Spark ionization

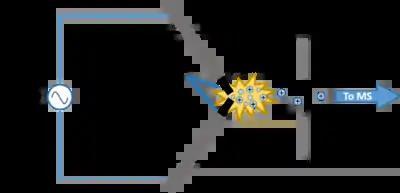
Schematic of Dempster's high-voltage radio-frequency spark ionization source

Spark ionization (also known as spark source ionization) is a method used to produce gas phase ions from a solid sample. The prepared solid sample is vaporized and partially ionized by an intermittent discharge or spark. This technique is primarily used in the field of mass spectrometry. When incorporated with a mass spectrometer the complete instrument is referred to as a spark ionization mass spectrometer or as a spark source mass spectrometer (SSMS).